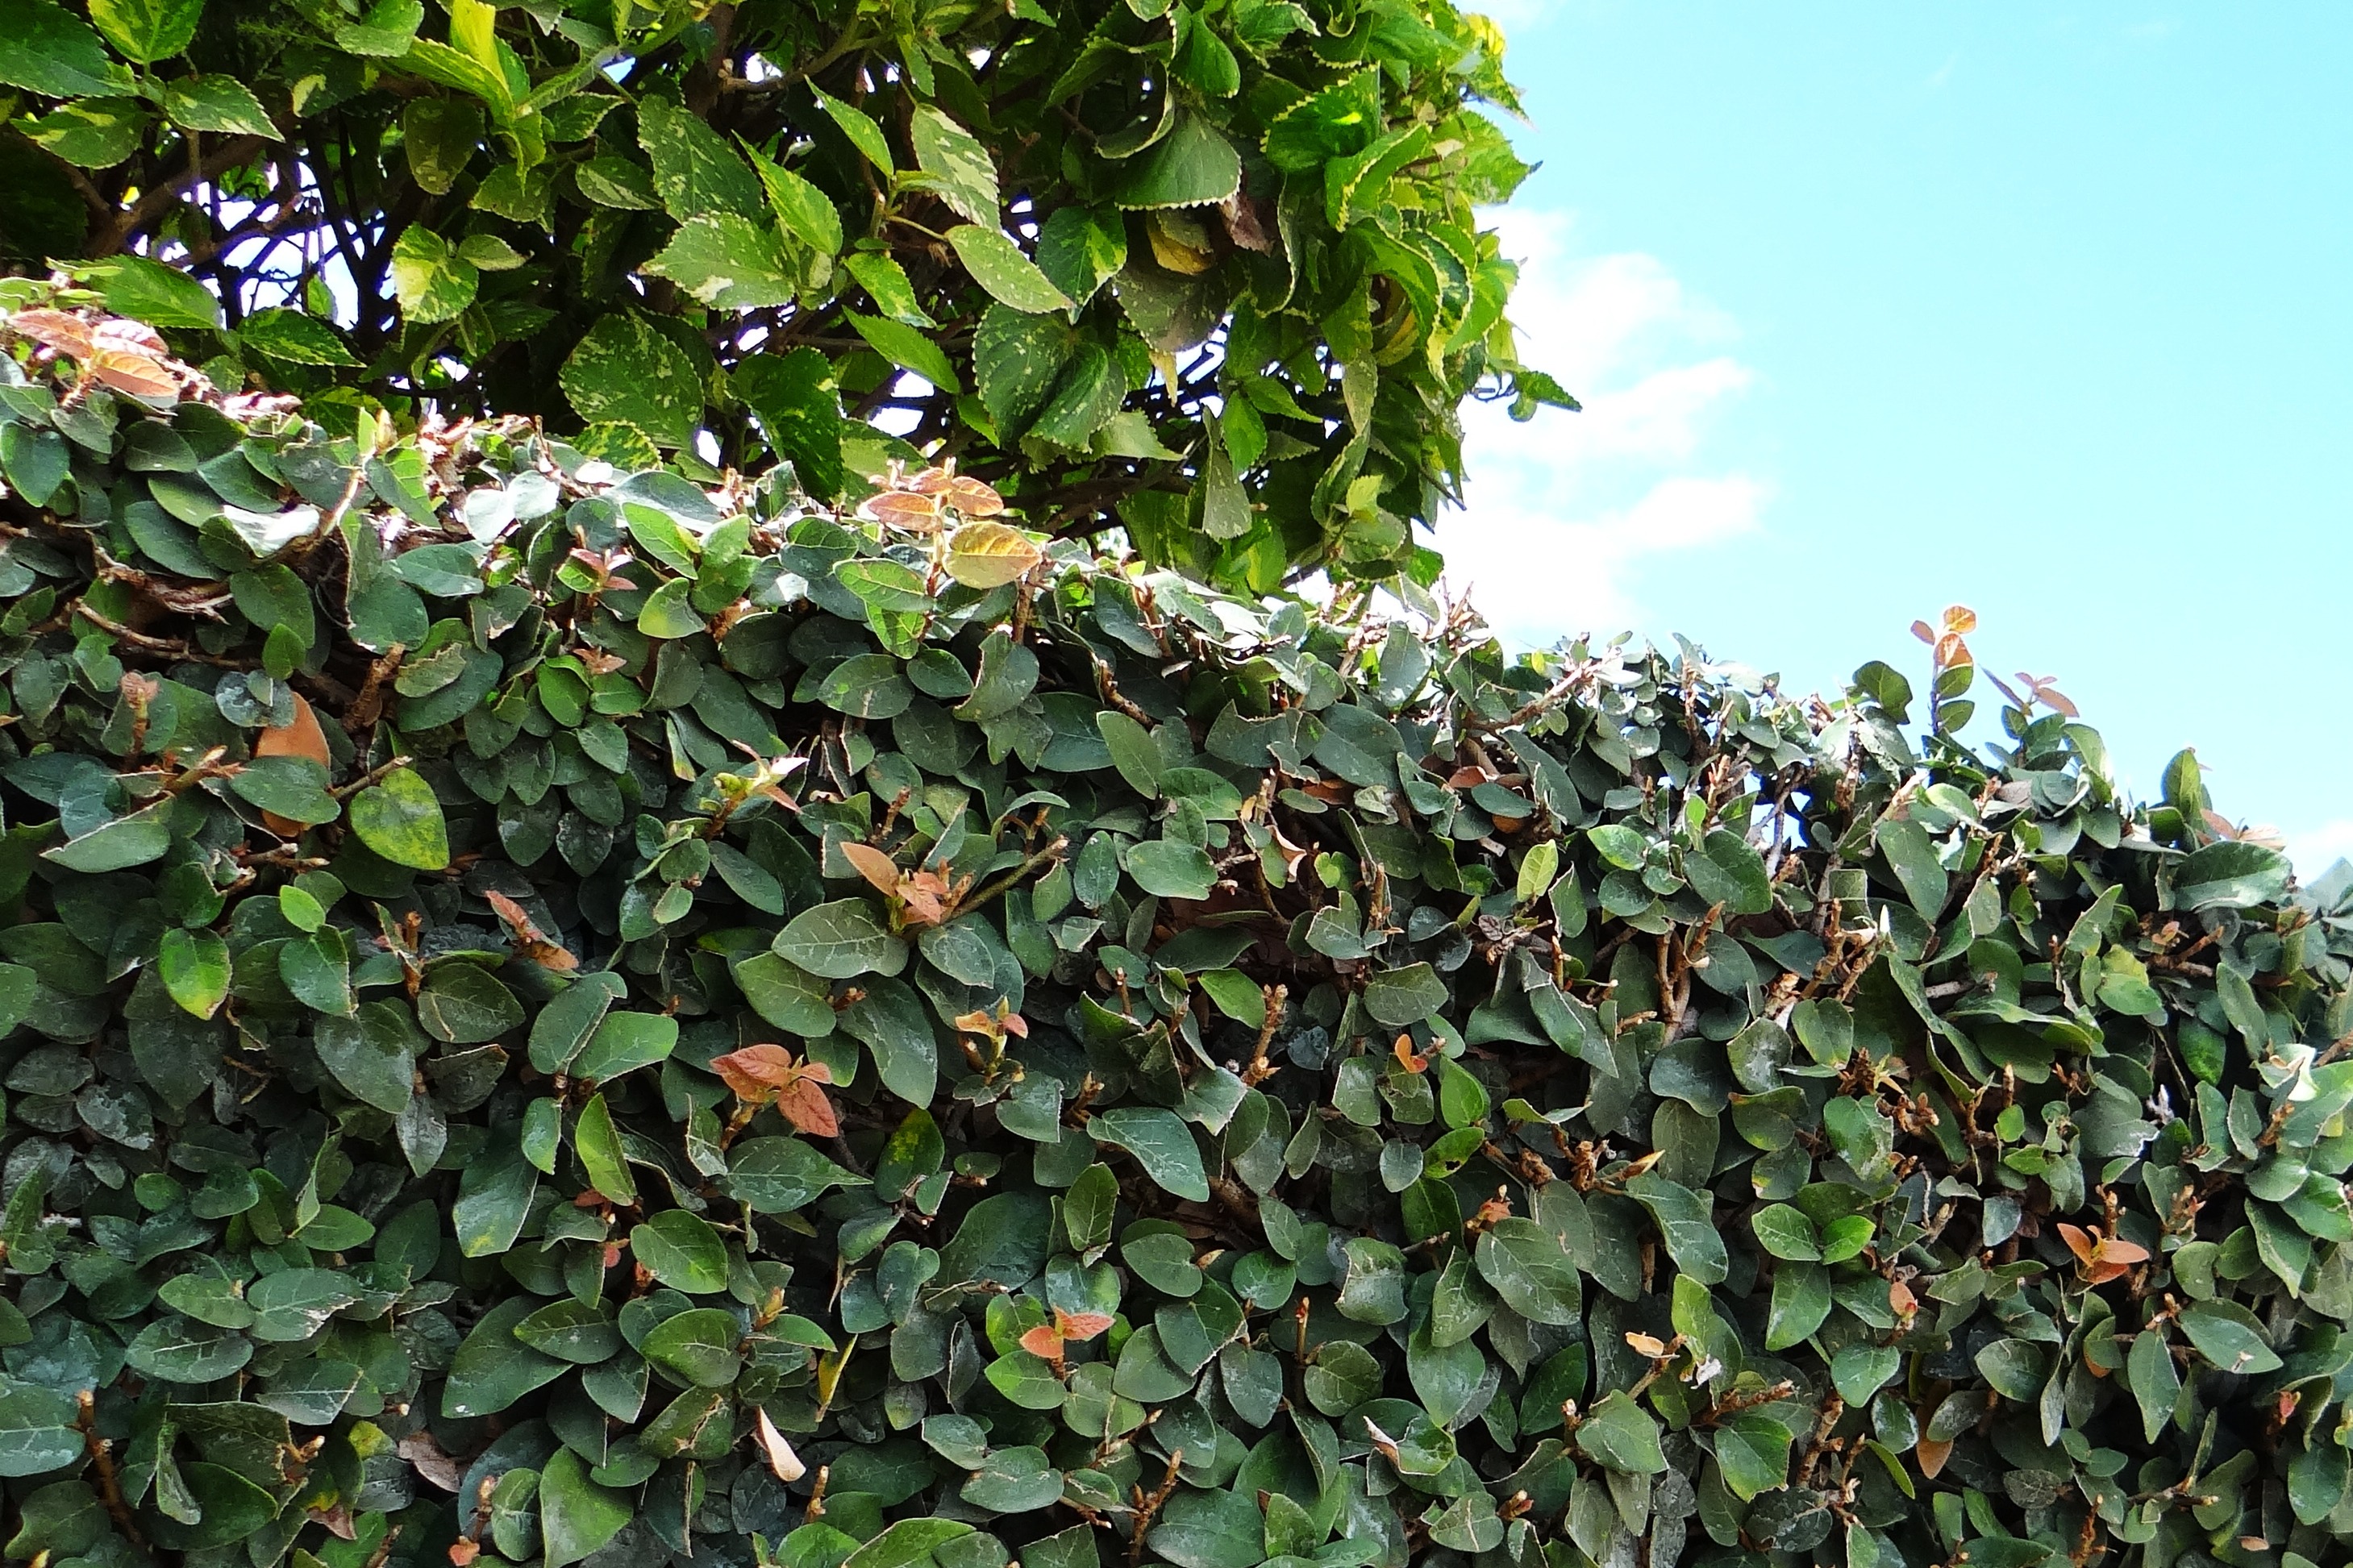
tree, plant, vine, fruit, leaf, flower, foliage, food, green, produce, ivy, evergreen, botany, climber, dharwad, fig, leaves, holly, shrub, deciduous, india, hedge, flowering plant, coccoloba uvifera, woody plant, land plant, ficus pumila, creeping fig, climbing fig